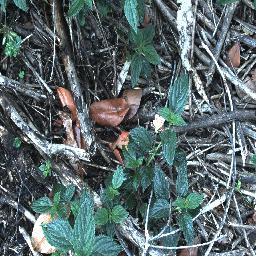
Label: lantana